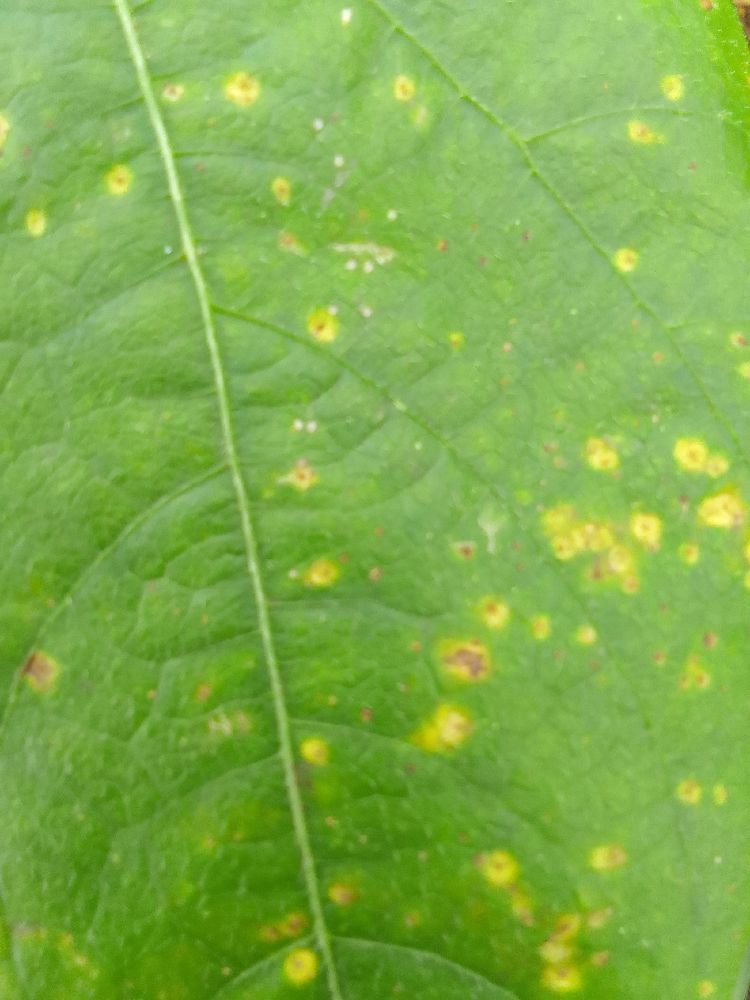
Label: rust